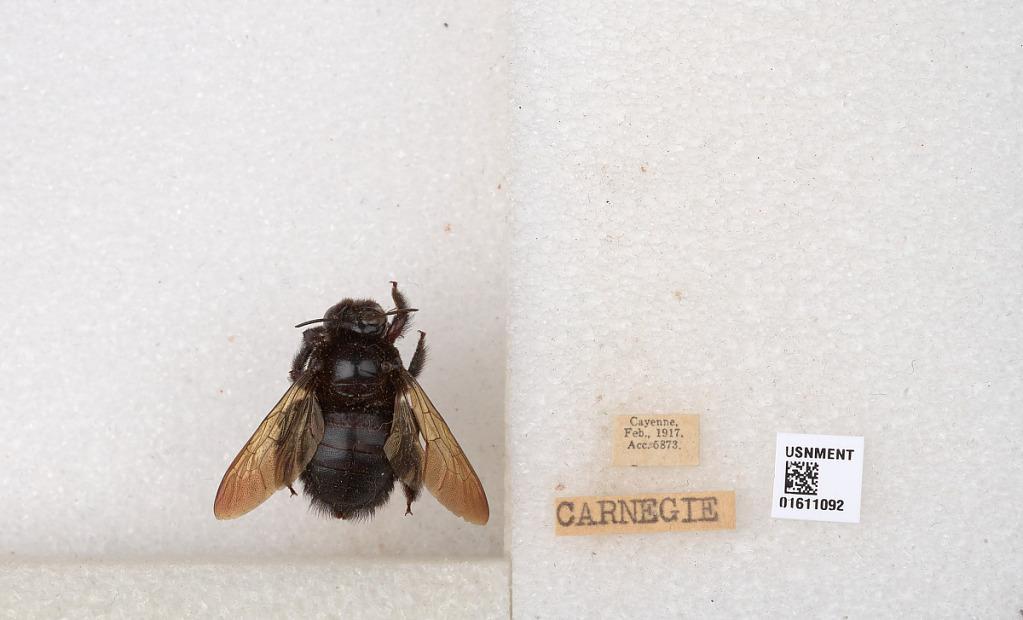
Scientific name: Xylocopa
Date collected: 1917-2-1
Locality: Cayenne.